Mary Katherine Campbell

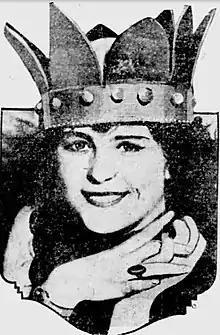
Campbell in 1922

Mary Katherine Campbell (December 18, 1905 – June 7, 1990) was the only person to win the Miss America pageant twice and the second woman in history to win the title.